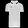
Label: T - shirt / top